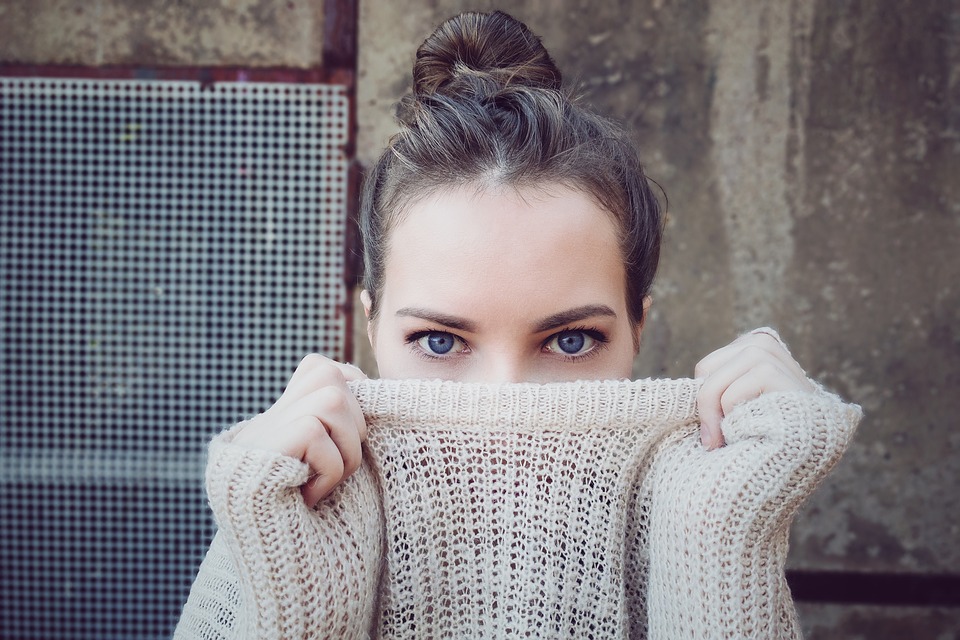
Gender: women